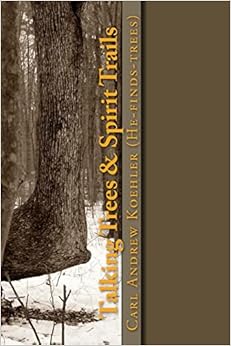
Talking Trees & Spirit Trails: New York State Native American Trail Trees
Category: Books
About the Author Carl Andrew Koehler, (also known as He-finds-trees) is an arborist and historian, naturalist and author from upstate New York, who follows the Good Red Path of the Haudenosaunee. He travels throughout the east and mid-west with his hiking companion Elkhound-mix "Gyfa" exploring and studying natural, scenic, and historic areas. In a former, romantic era, he would have been known as a traveling naturalist. However, that leisurely gentleman's occupation no longer pays the bills in today's economy, so Carl obtained a conservation biology degree from SUNY Cortland. He has worked in forestry science for several prestigious research universities, for the National Science Foundation and the National Institute for Climate Change Research, and most recently as an arborist in private environmental consulting industry. Carl once told his dendrology classmates that in twenty years, they would read about him "saving trees." It has not been twenty years, but, "Talking Trees & Spirit Trails" begins to fulfill that prediction he made to his class.
Features: So-called "Talking Trees" are culturally-modified trees which were used by the First Nations of the United States and Canada, to indicate pathways, water sources, and safe or sacred places; like “exit signs” on woodland highways. These hardwood trees were culturally-modified as saplings to grow into unique shapes as landscape markers by Woodland Native American cultures. The author has found more than 20 of these "living artifacts" in his native New York State. Using dendrochronology and cartography methods coupled with historical data, the author has found that several of these trees are truly old enough to be ancient “living artifacts”. Interspersed with his anthro-biological research are engaging stories from the author’s outdoor adventures; and spirit teachings taught by the trees to their adopted guardian, He-finds-trees.